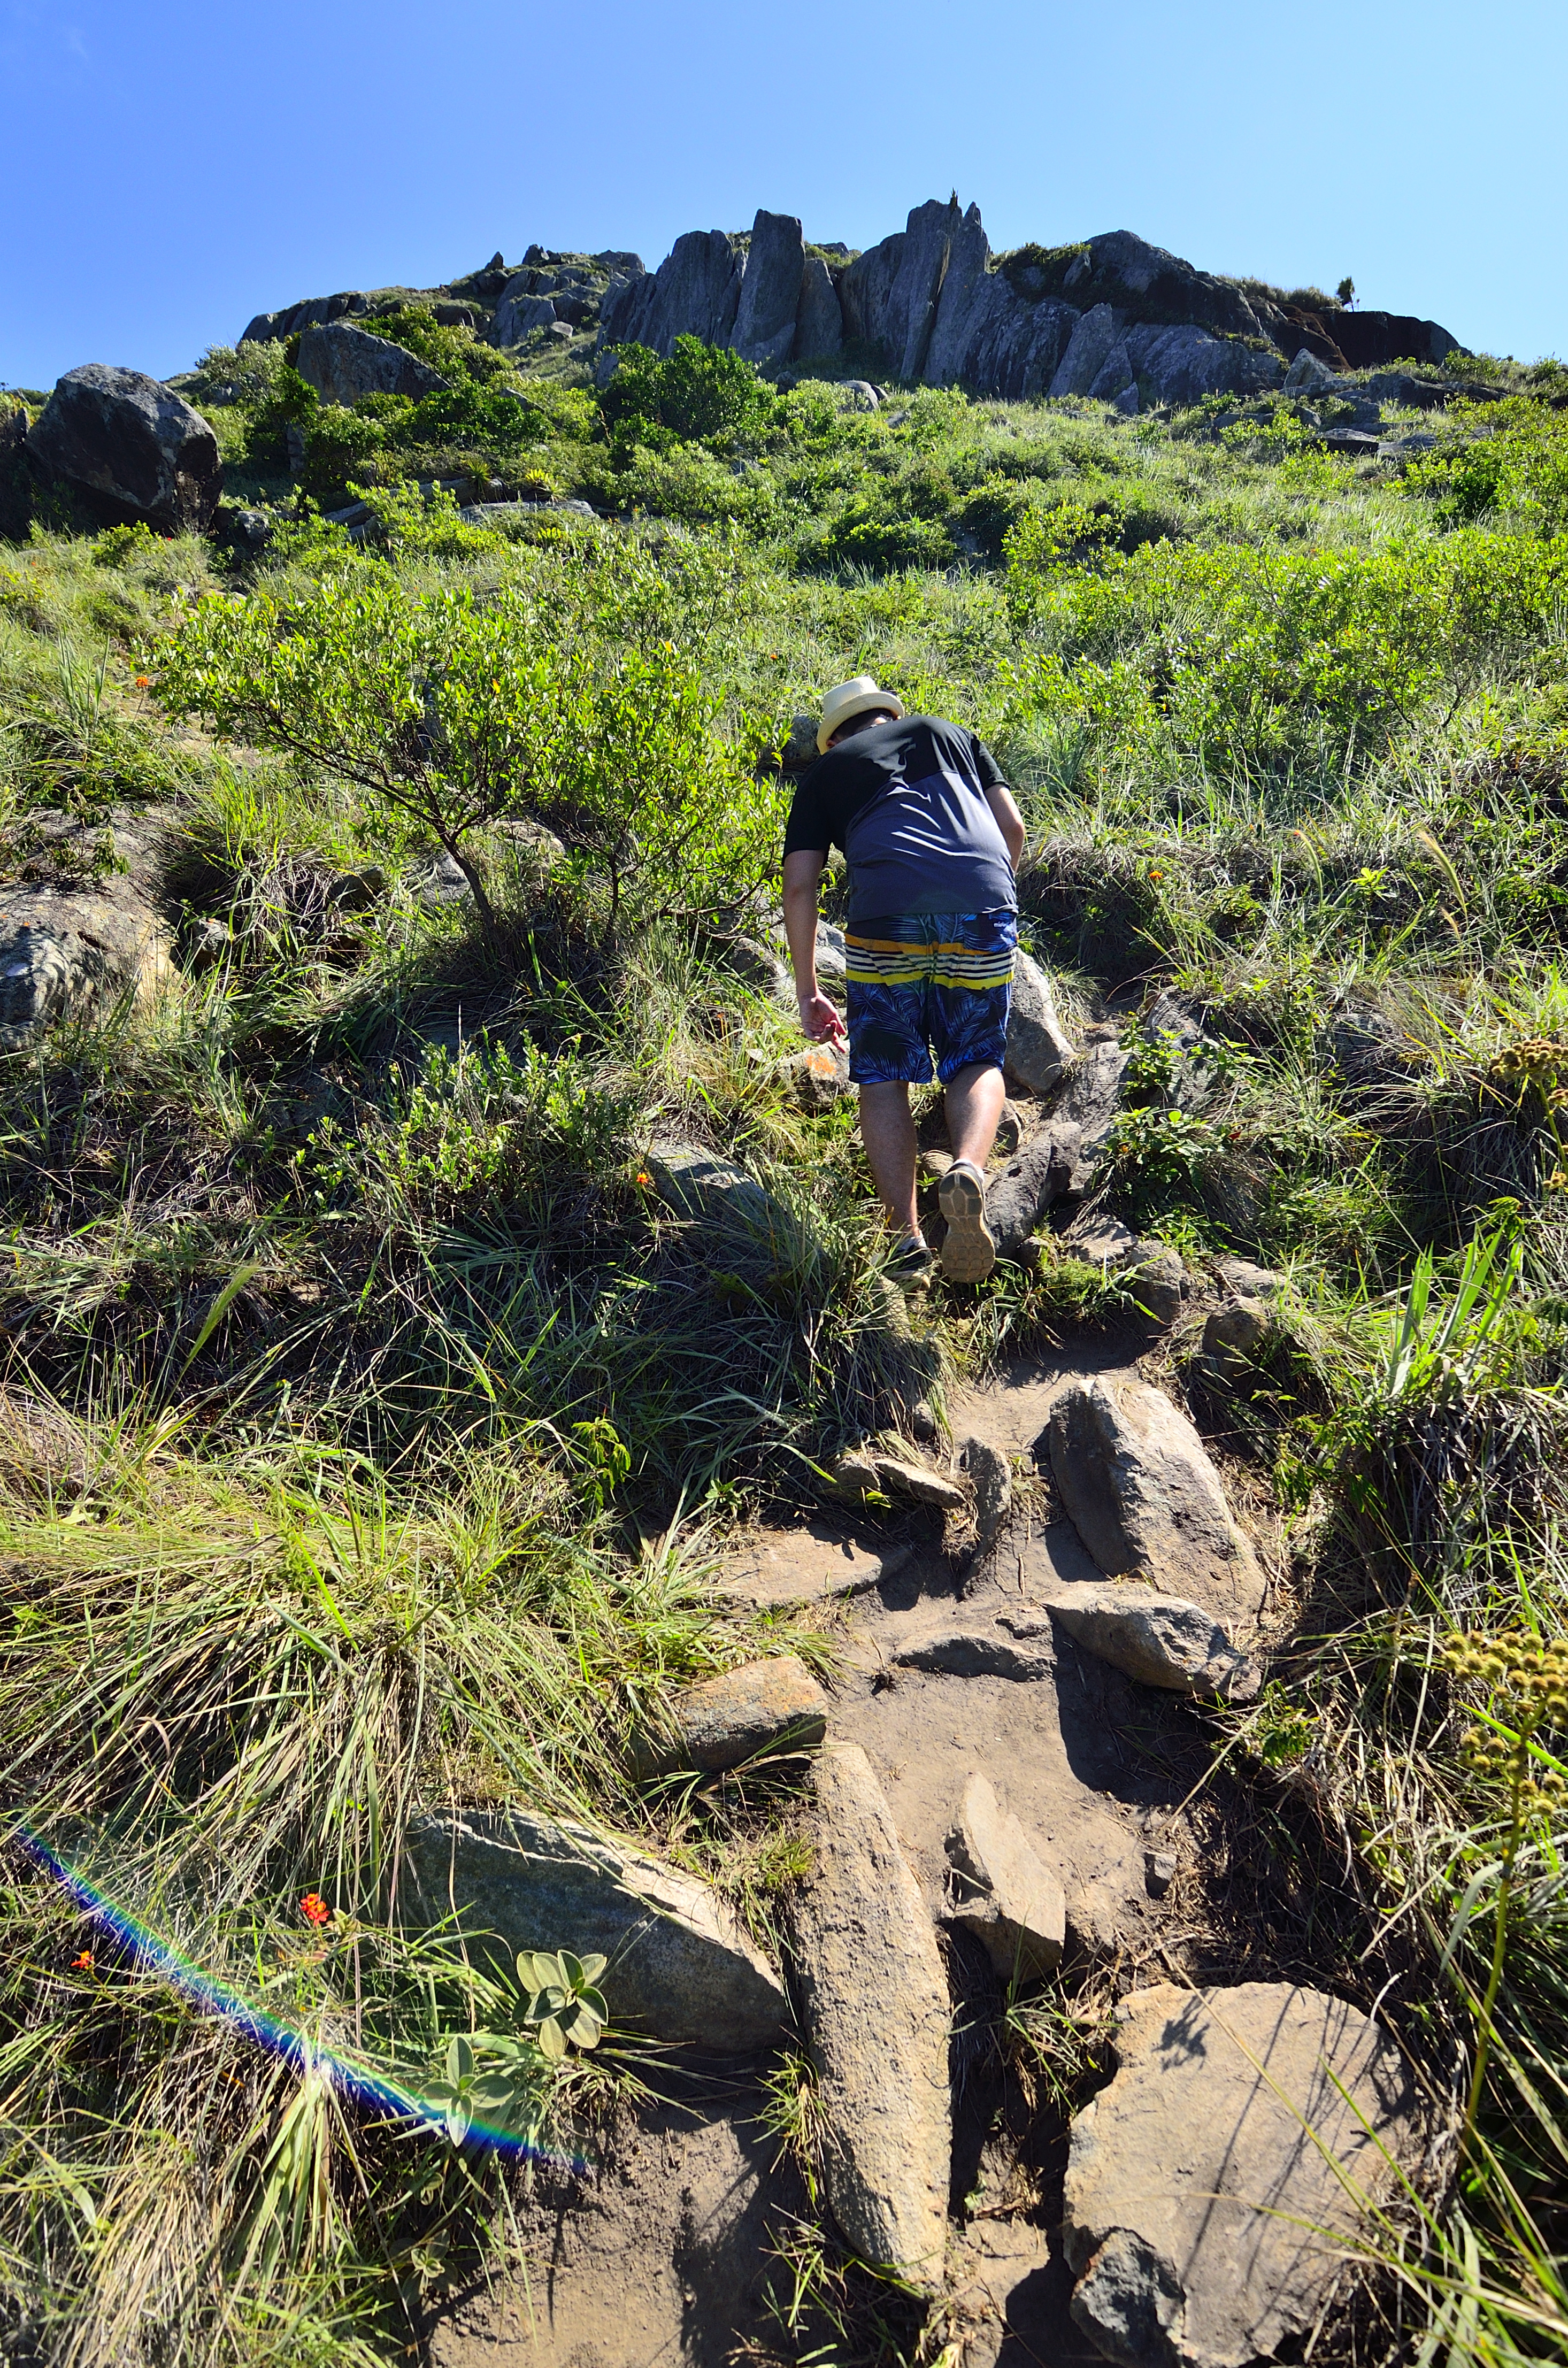
rock, wilderness, walking, mountain, hiking, trail, adventure, recreation, jungle, climbing, ridge, mountain bike, geology, sports, backpacking, praia, morro, trilha, lagoinhadoleste, lagoinha, mountain biking, outdoor recreation